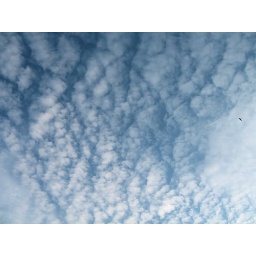
A bird flying in the sky